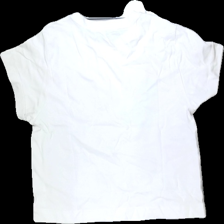
View: back
Type: T-shirt
Category: Ladies
Brand: Carin Wester
Colors: White, Black
Material: 100% cotton
Pattern: Logo print
Cut: Regular, C-collar
Size: M
Season: All
Stains: Minor
Damage: stained
Damage location: bottom center
Price range: <50
Recommended usage: Export
Comment: washed out